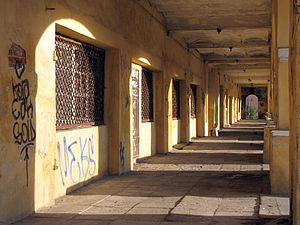
Nikolskije Marked
Nærbillede af bygningen
Nikolskije Marked er en handelsbygning i Sadovajagade i Sankt Petersborg. Bygningen blev opført i 1789, og en nutidig renovering har skabt en del røre.